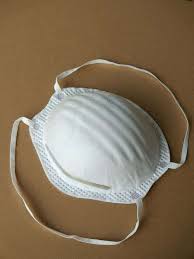
Waste category: trash